David W. Allvin

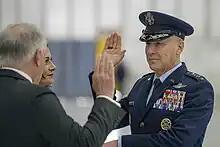
Allvin is ceremonially sworn in as the 21st chief of staff of the Air Force on 17 November 2023

Aircraft flown: C-12F, C-141A/B, KC-135R/T, C-17, C-130, C-130J, C-23, F-15, F-16, T-38.